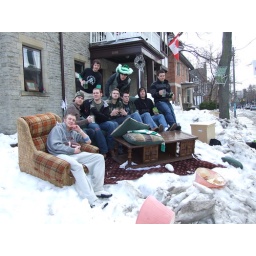
Nothing like sitting on a couch drinking green beer...on a snowbank...on a busy corner in downtown Toronto